Straight Is the Way (1921 film)

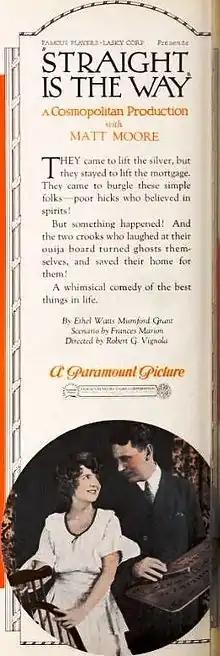
Advertisement

Straight Is the Way is a surviving 1921 American silent comedy film directed by Robert G. Vignola, written by Frances Marion and Ethel Watts Mumford, and starring Matt Moore, Mabel Bert, Gladys Leslie, George Parsons, Henry Sedley, Van Dyke Brooke, and Emily Fitzroy. It was released on March 6, 1921, by Paramount Pictures.